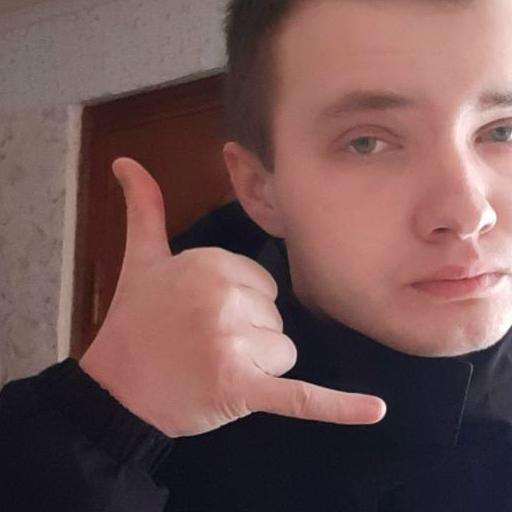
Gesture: call